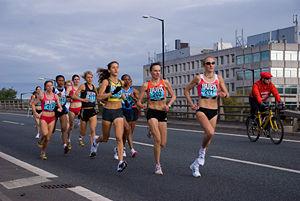
Le Great North Run est une course de semi-marathon se déroulant tous les ans entre les villes de Newcastle upon Tyne et South Shields, au Royaume-Uni. Créée en 1981 par l'ancien coureur de fond Brendan Foster, l'épreuve fait partie du circuit international des IAAF Road Race Label Events, dans la catégorie des « Labels d'or ».